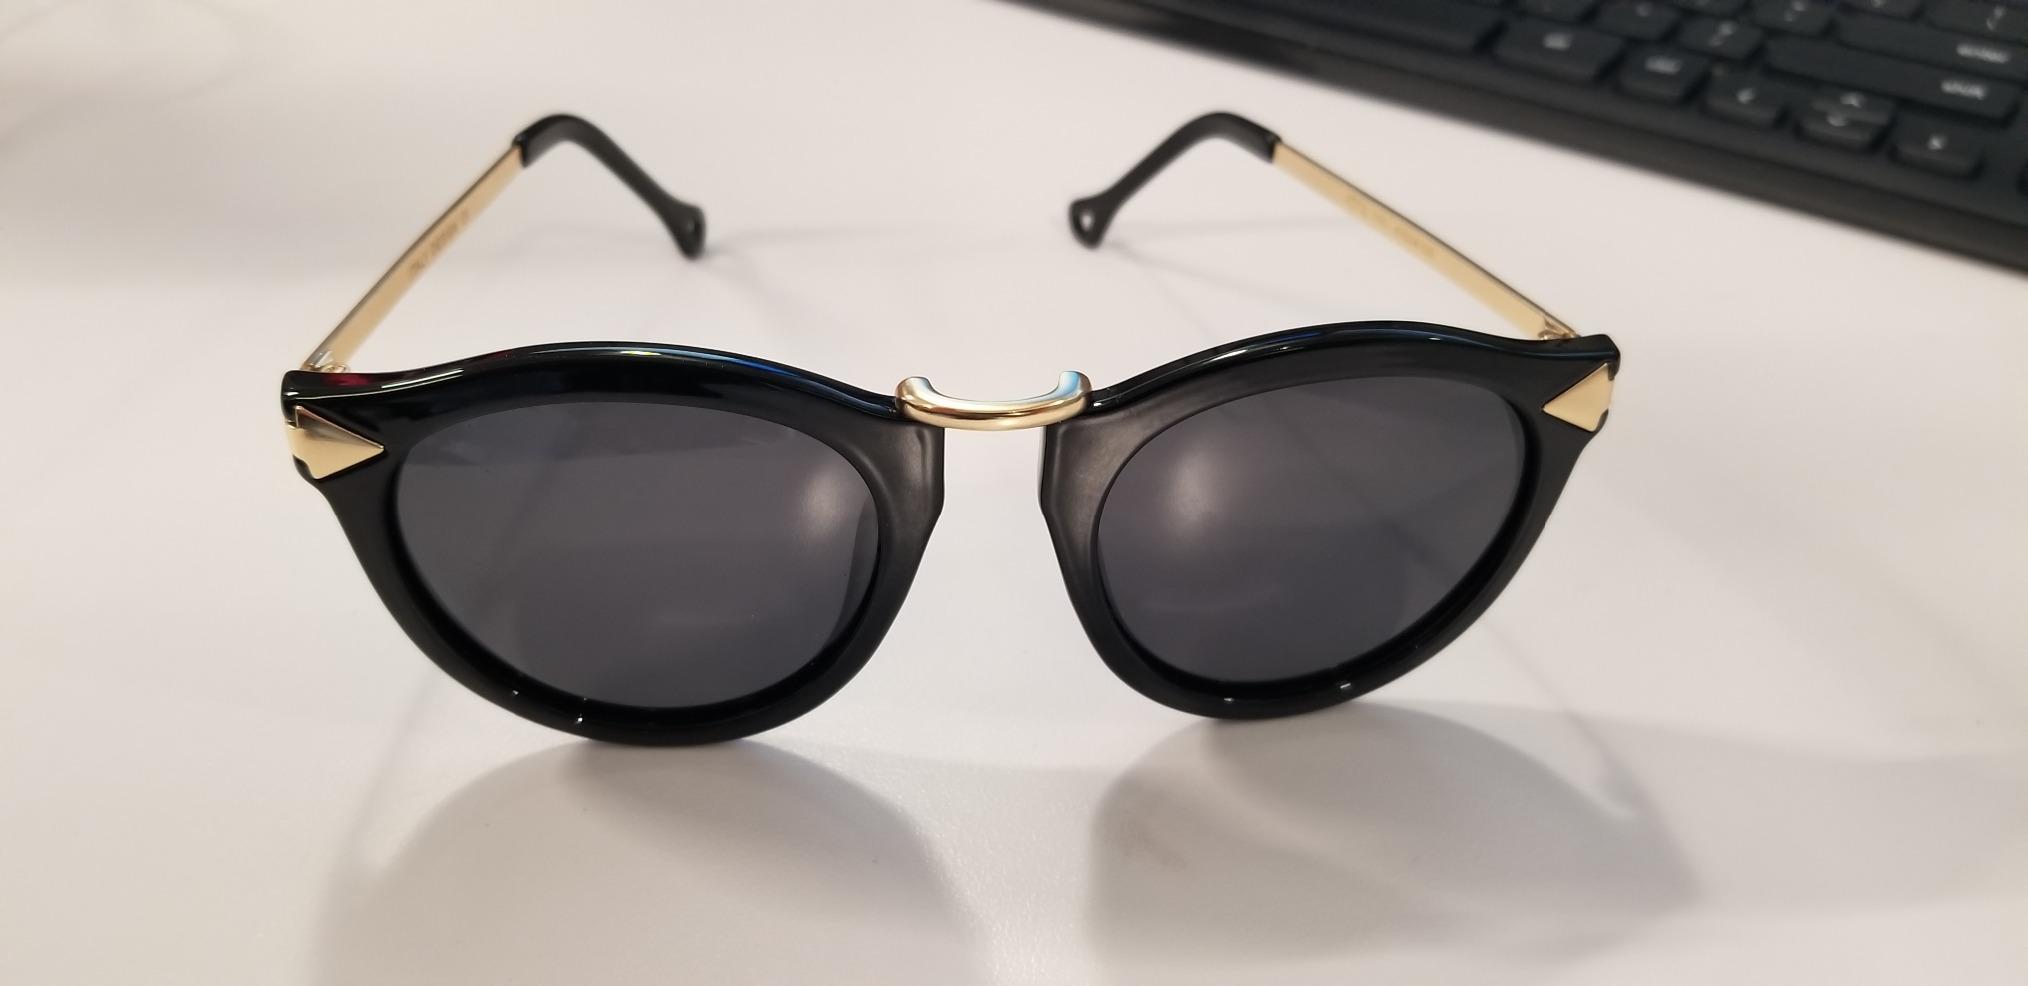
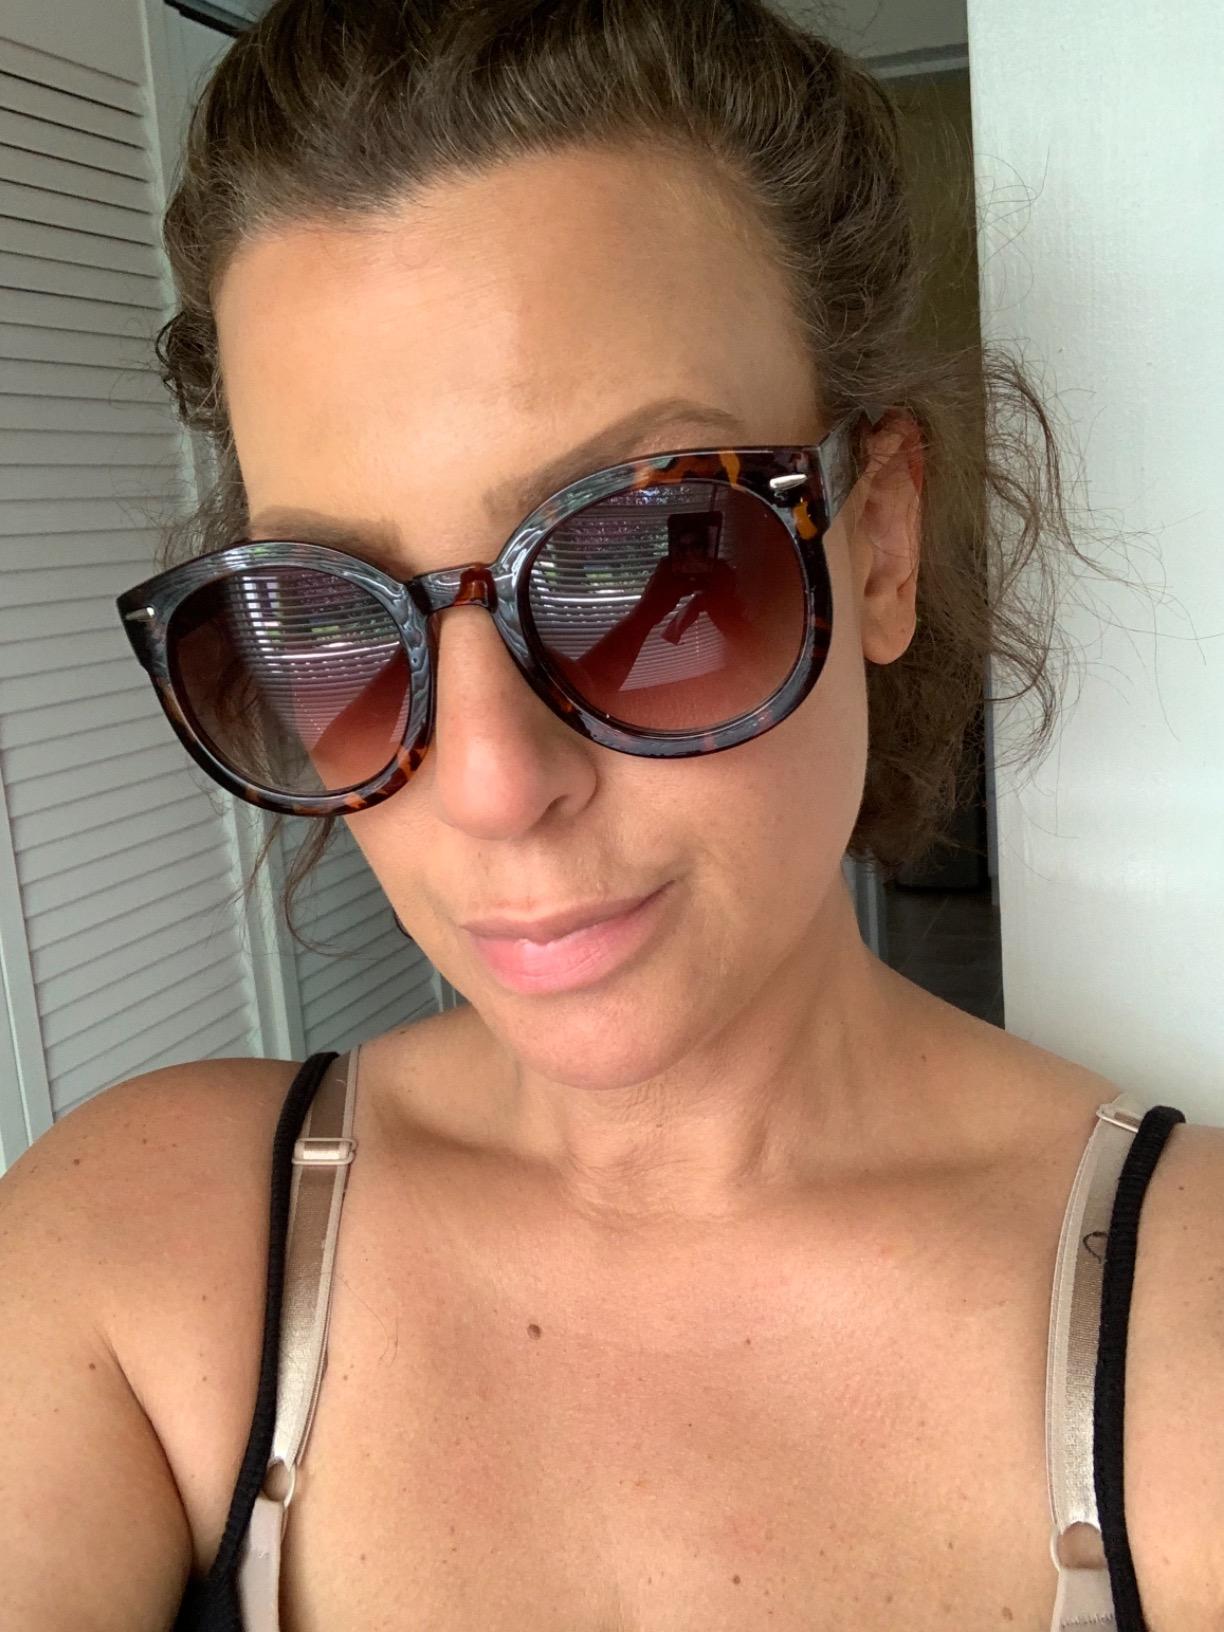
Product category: accessories_sunglasses
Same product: no